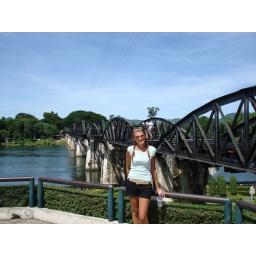
The bridge over the river Kwai